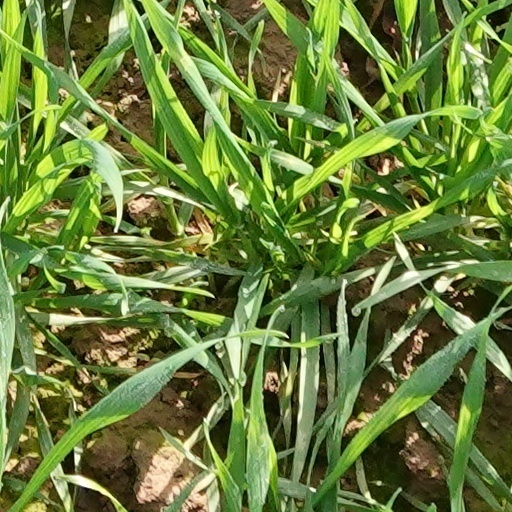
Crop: wheat